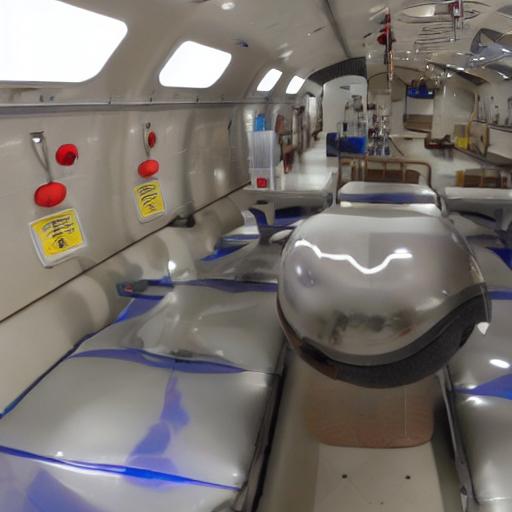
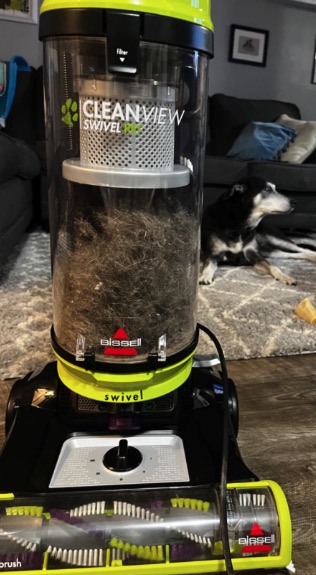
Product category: items_vacuum
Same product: no